Alessandra Keller

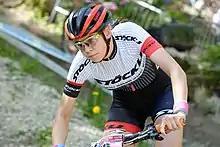
Keller in 2016

Alessandra Keller (born 27 January 1996) is a Swiss mountain biker competing in cross country. She competed in the 2024 Paris Olympics.